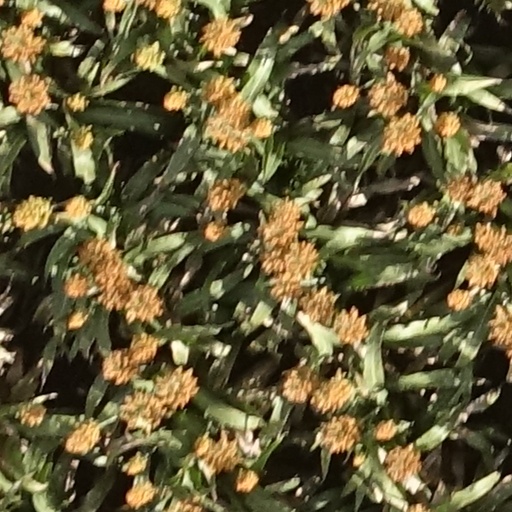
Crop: sorghum